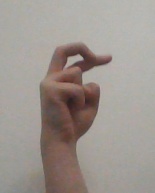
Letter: zay